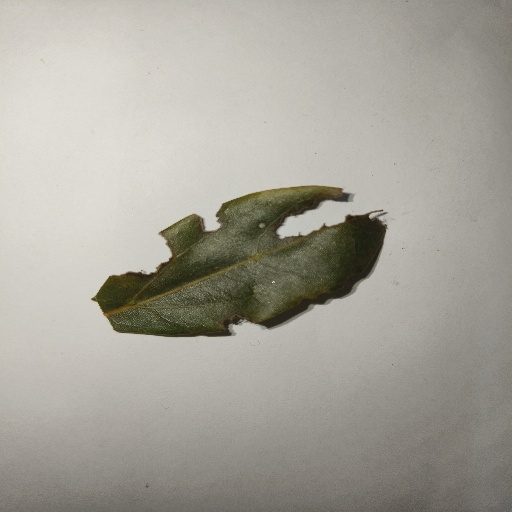
Species: Camphor
Leaf condition: Shot Hole